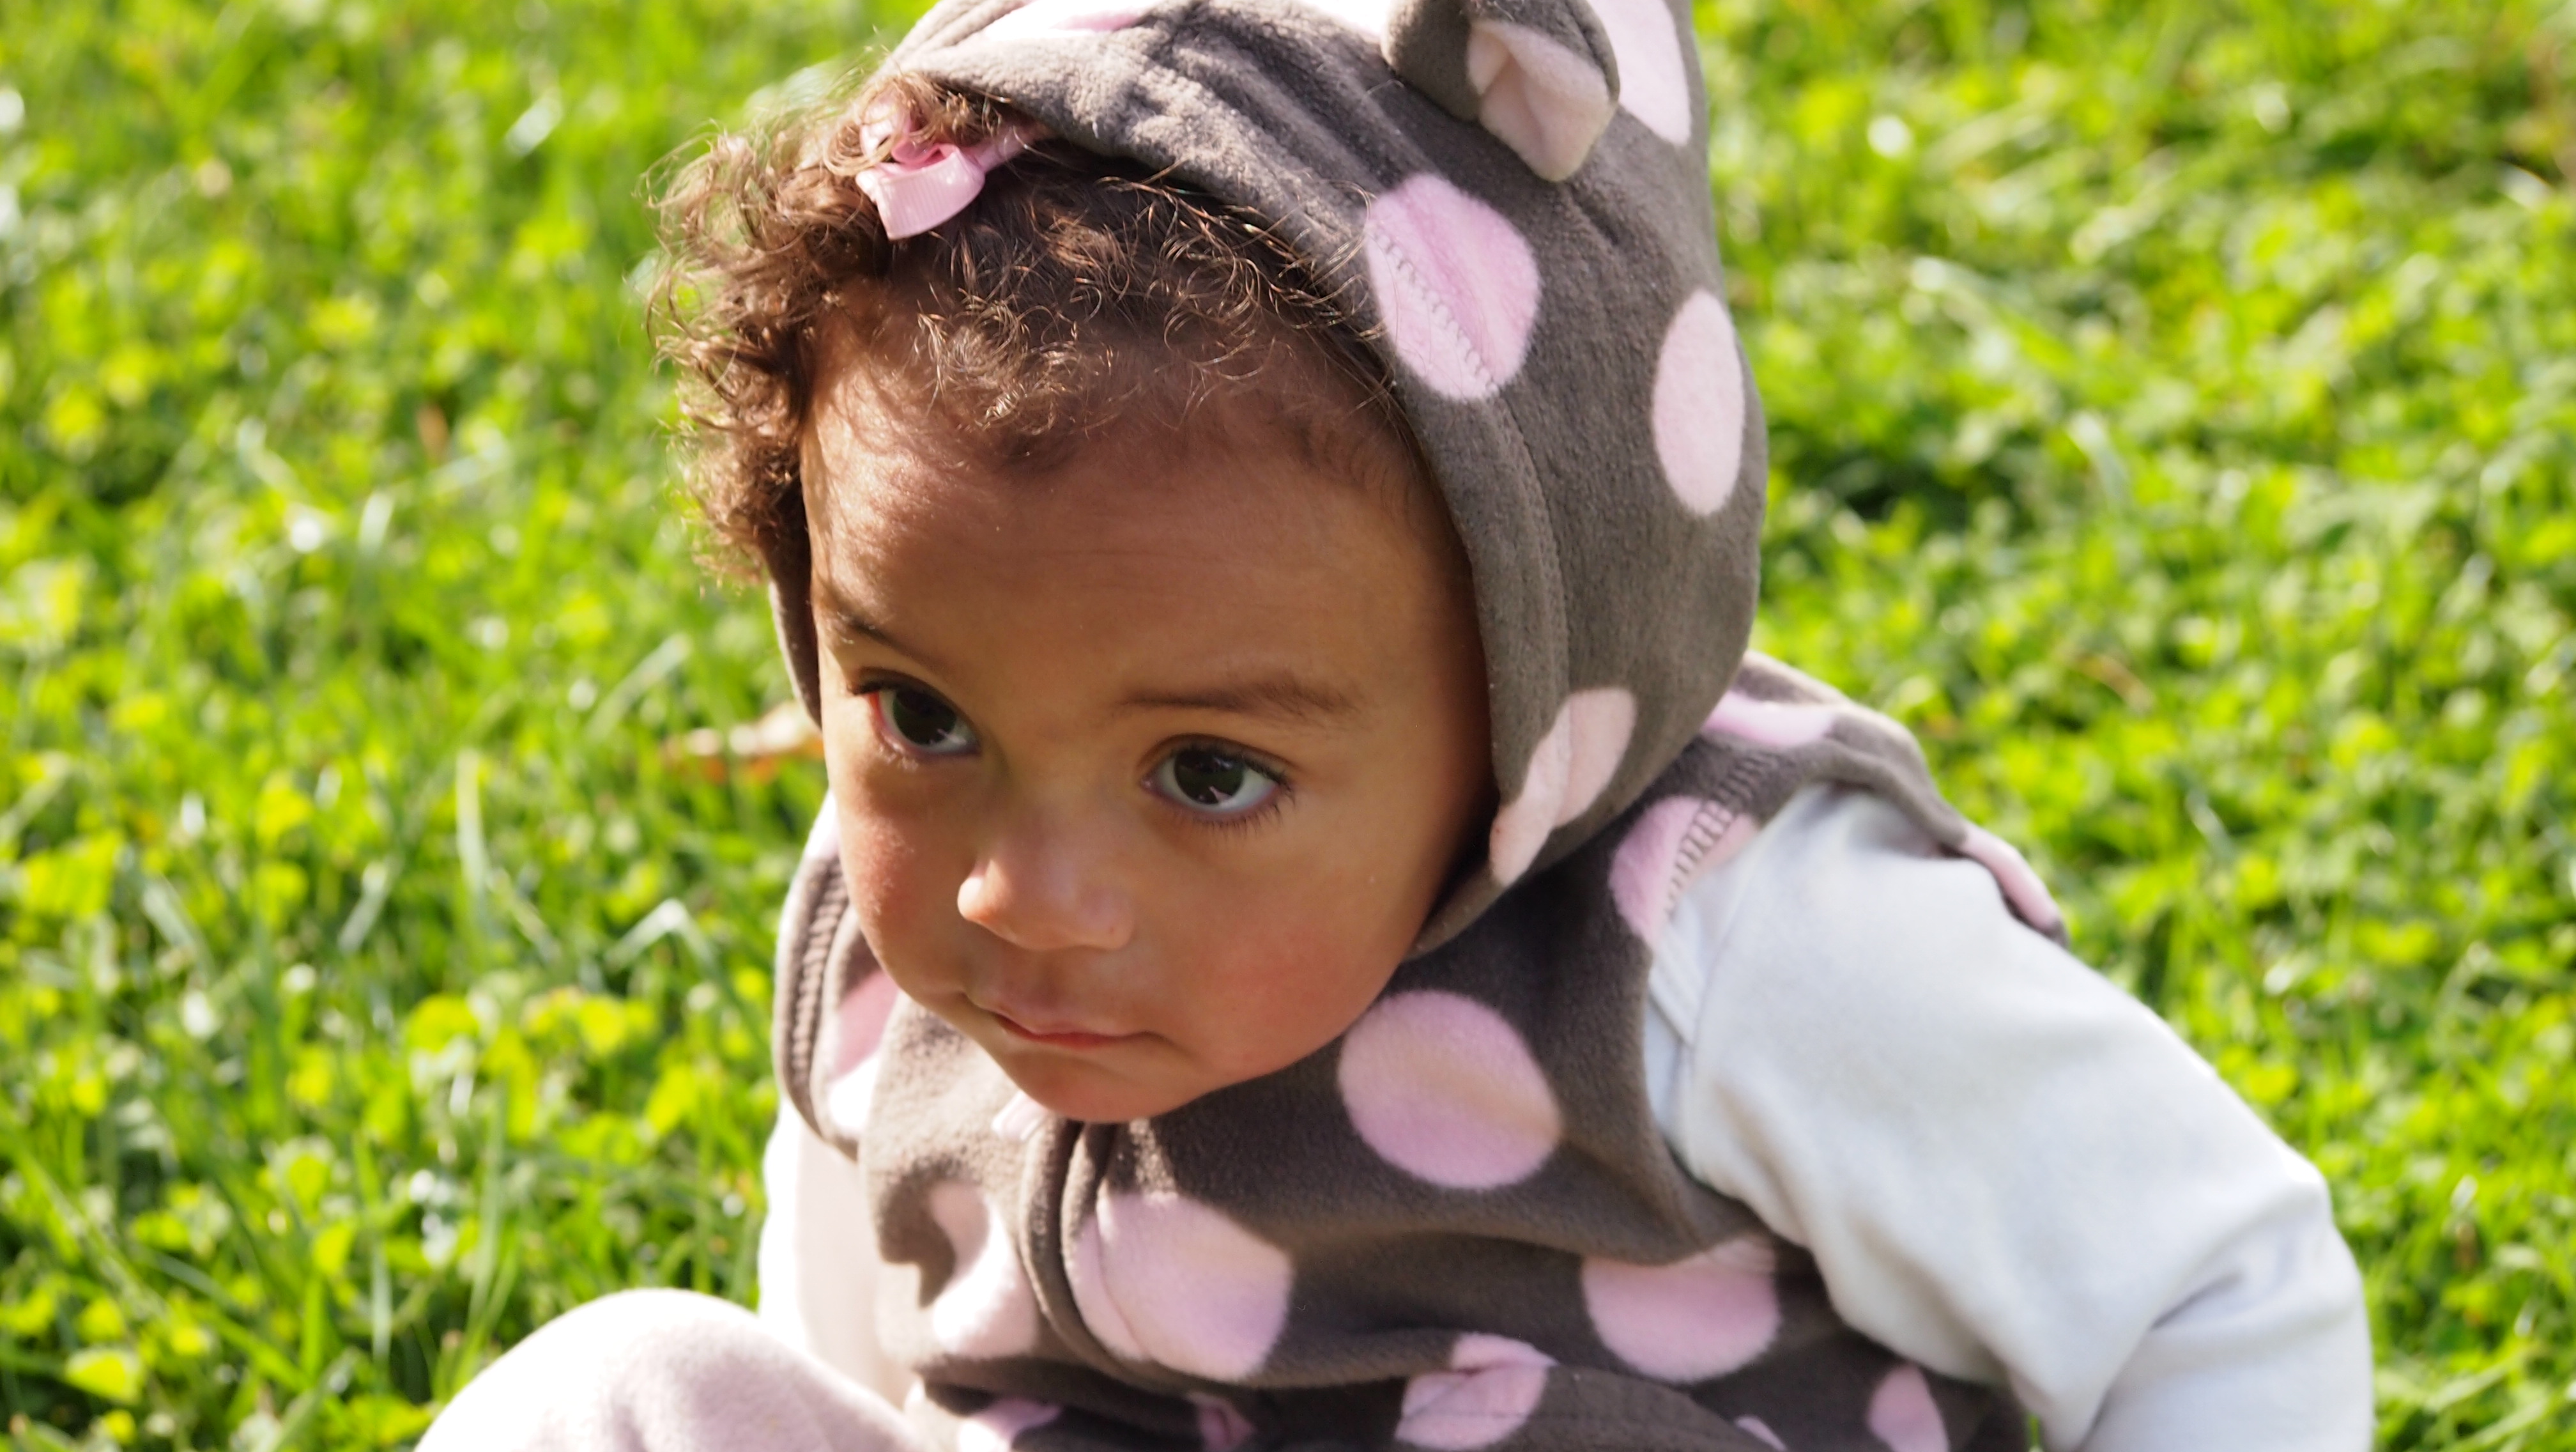
grass, person, people, girl, white, play, flower, kid, young, spring, child, black, pink, baby, kids, creativecommons, infant, toddler, eye, head, skin, multi, dots, mexican, epm1, pasadena, racial, bi, polka, portrait photography